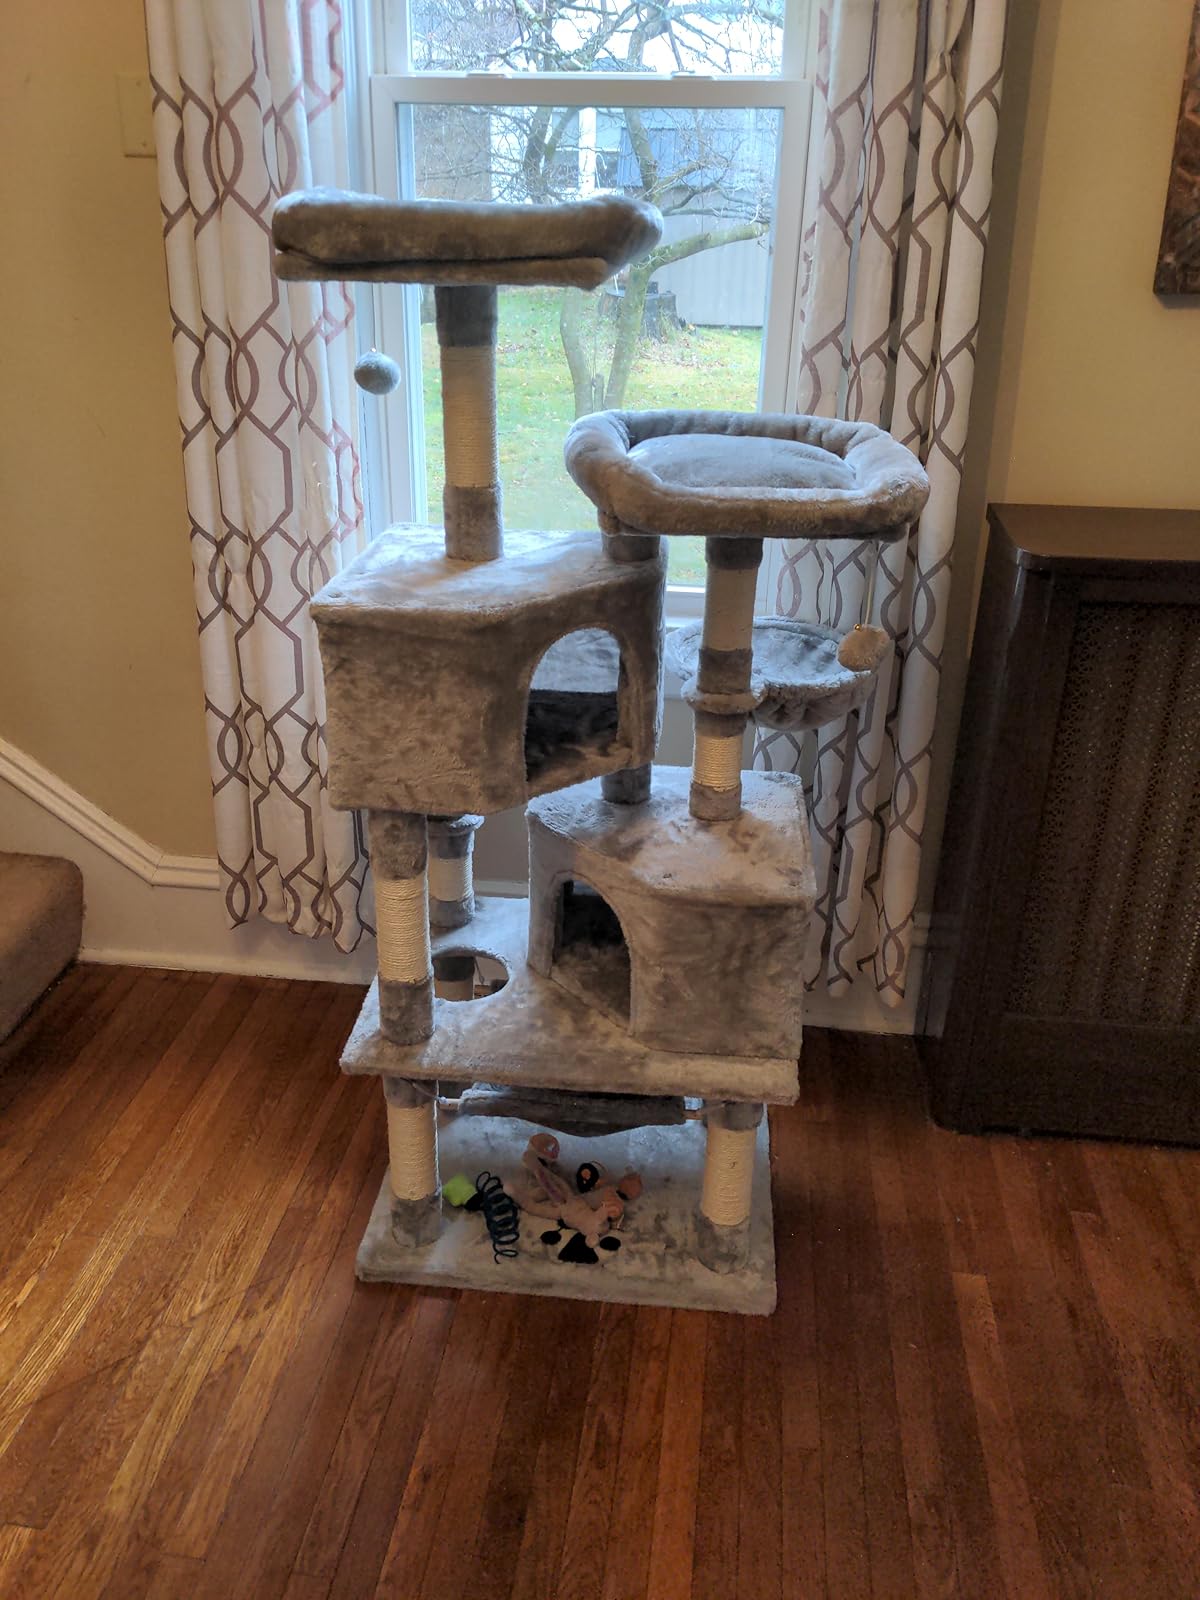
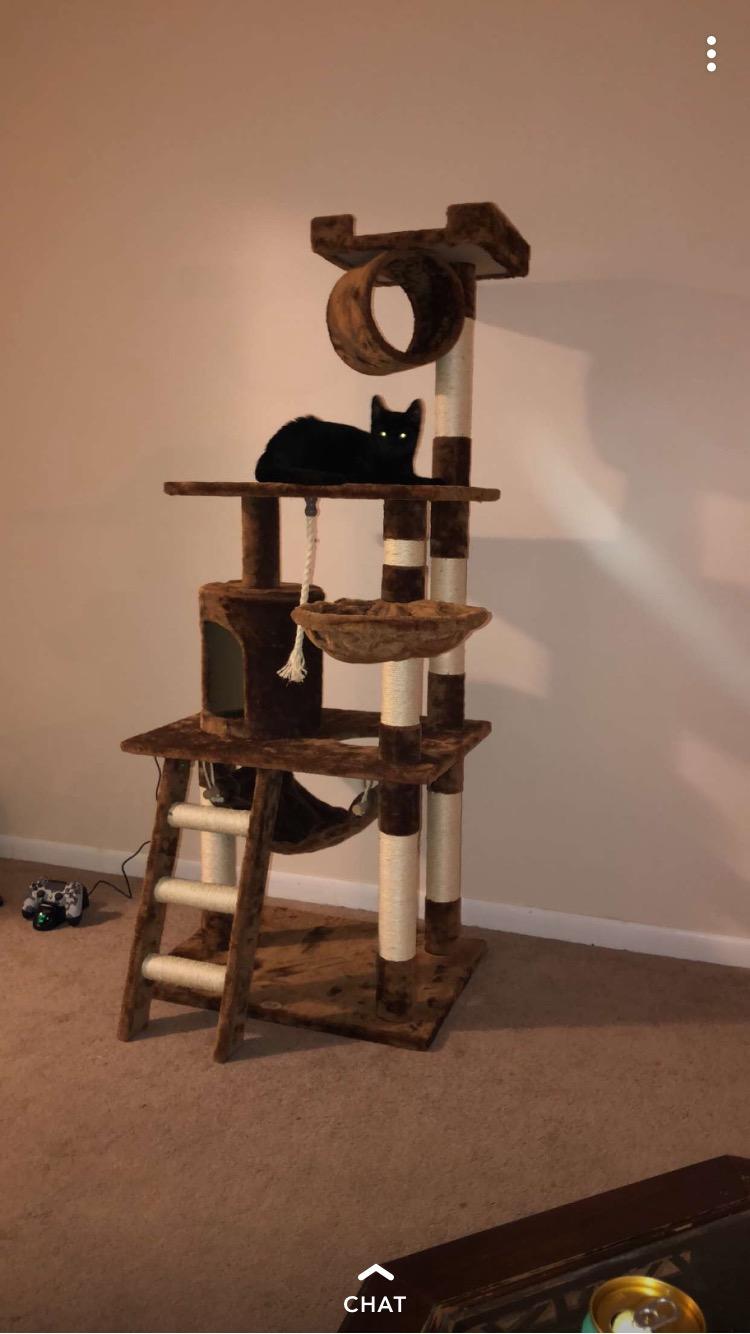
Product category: items_cat tree
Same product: no